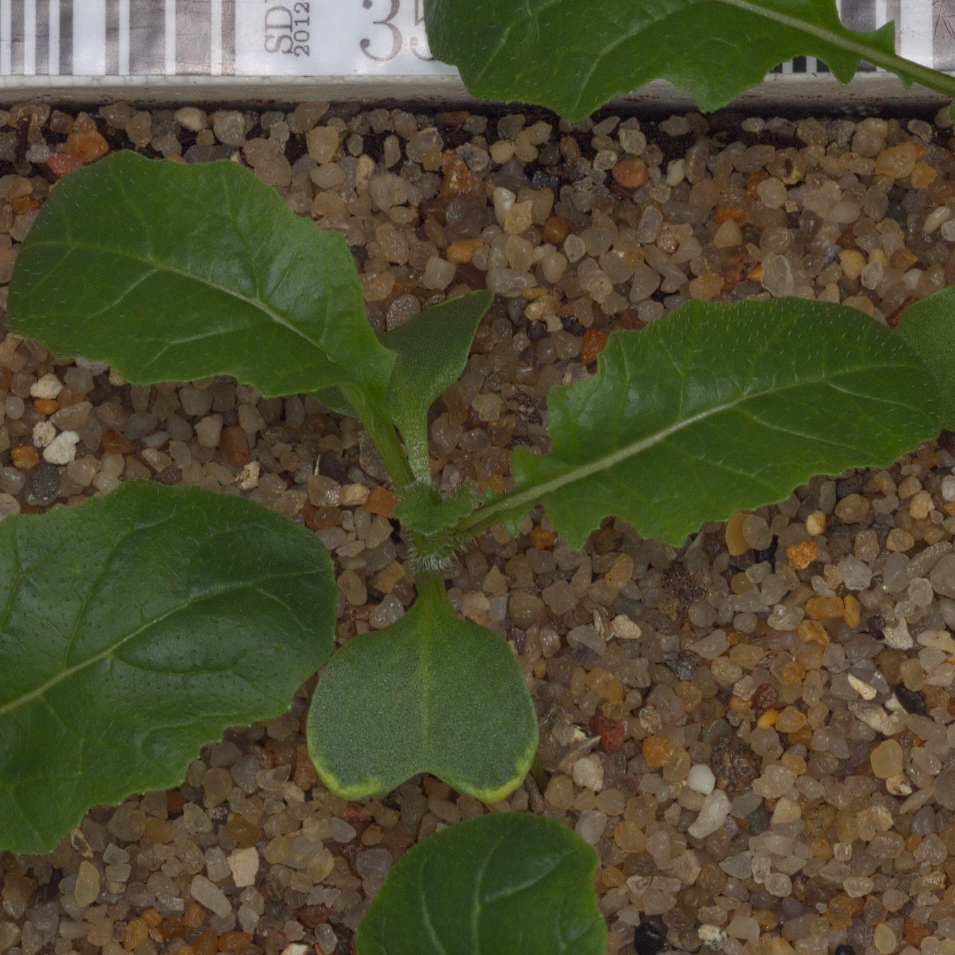
Label: charlock